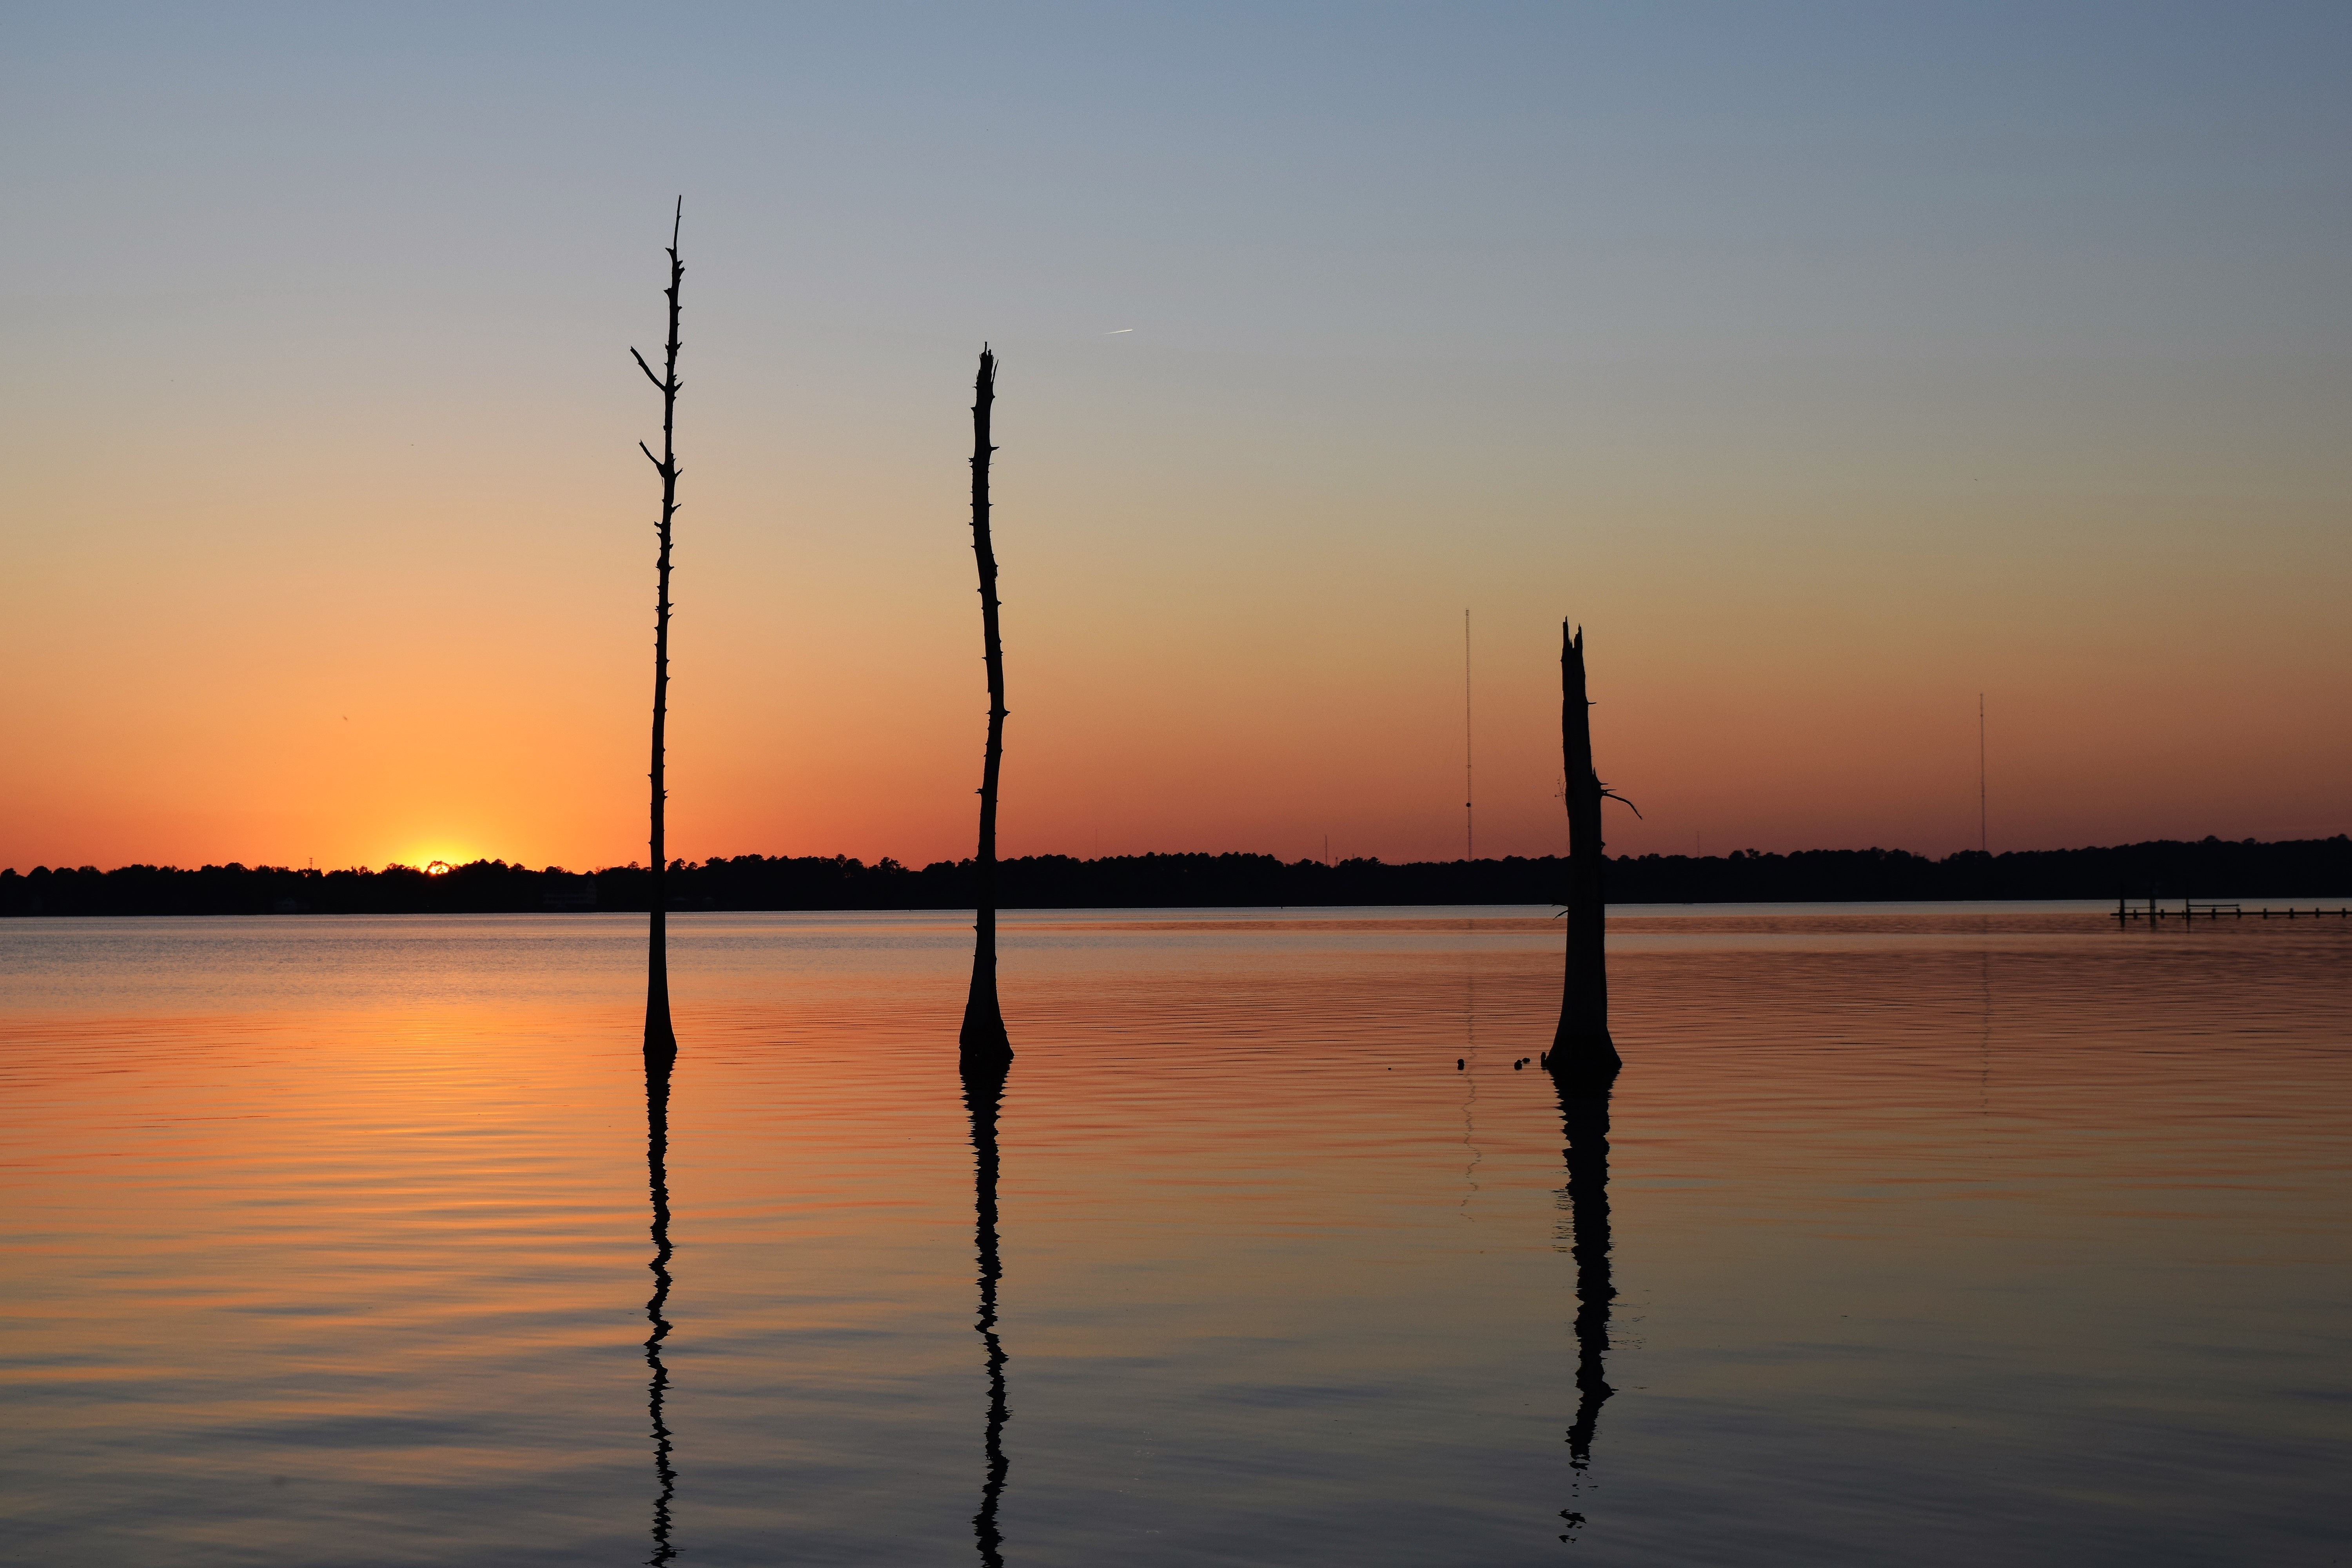
landscape, sea, water, nature, outdoor, ocean, horizon, light, sky, sun, sunrise, sunset, sunlight, morning, lake, dawn, river, vacation, travel, dusk, environment, evening, twilight, reflection, shine, tranquil, natural, glow, trees, scene, sundown, afterglow, atmospheric phenomenon